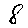
Label: 8